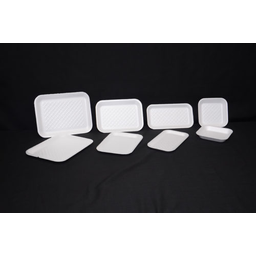
Label: paper